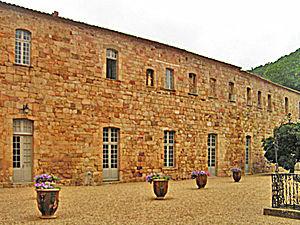
Abbaye de Fontfroide